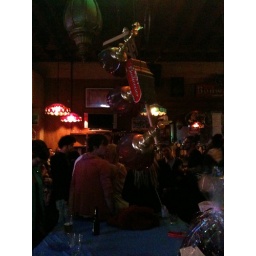
Matt rocks out on air guitar at The Tempest, 5/6/10, and brings the light fixture down in the process.